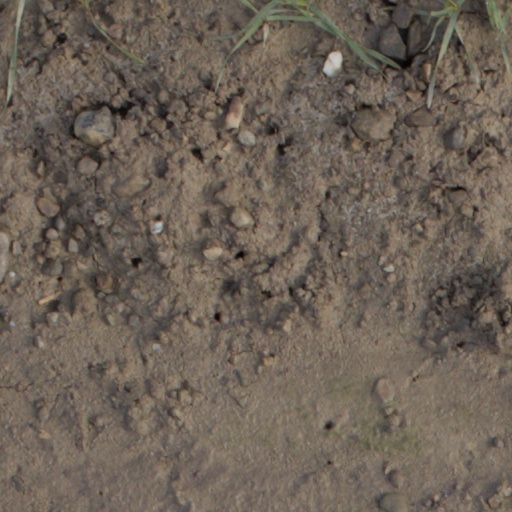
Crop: wheat